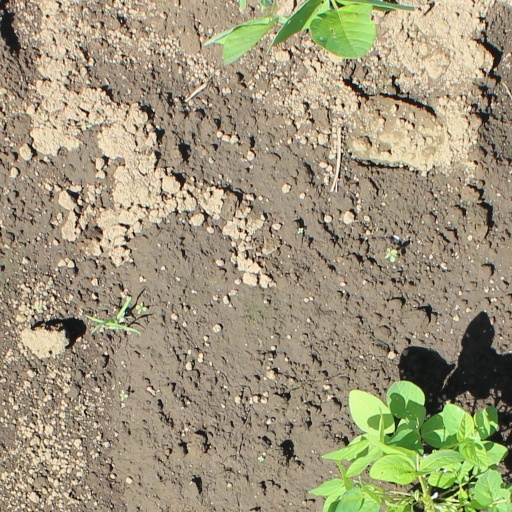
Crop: soybean